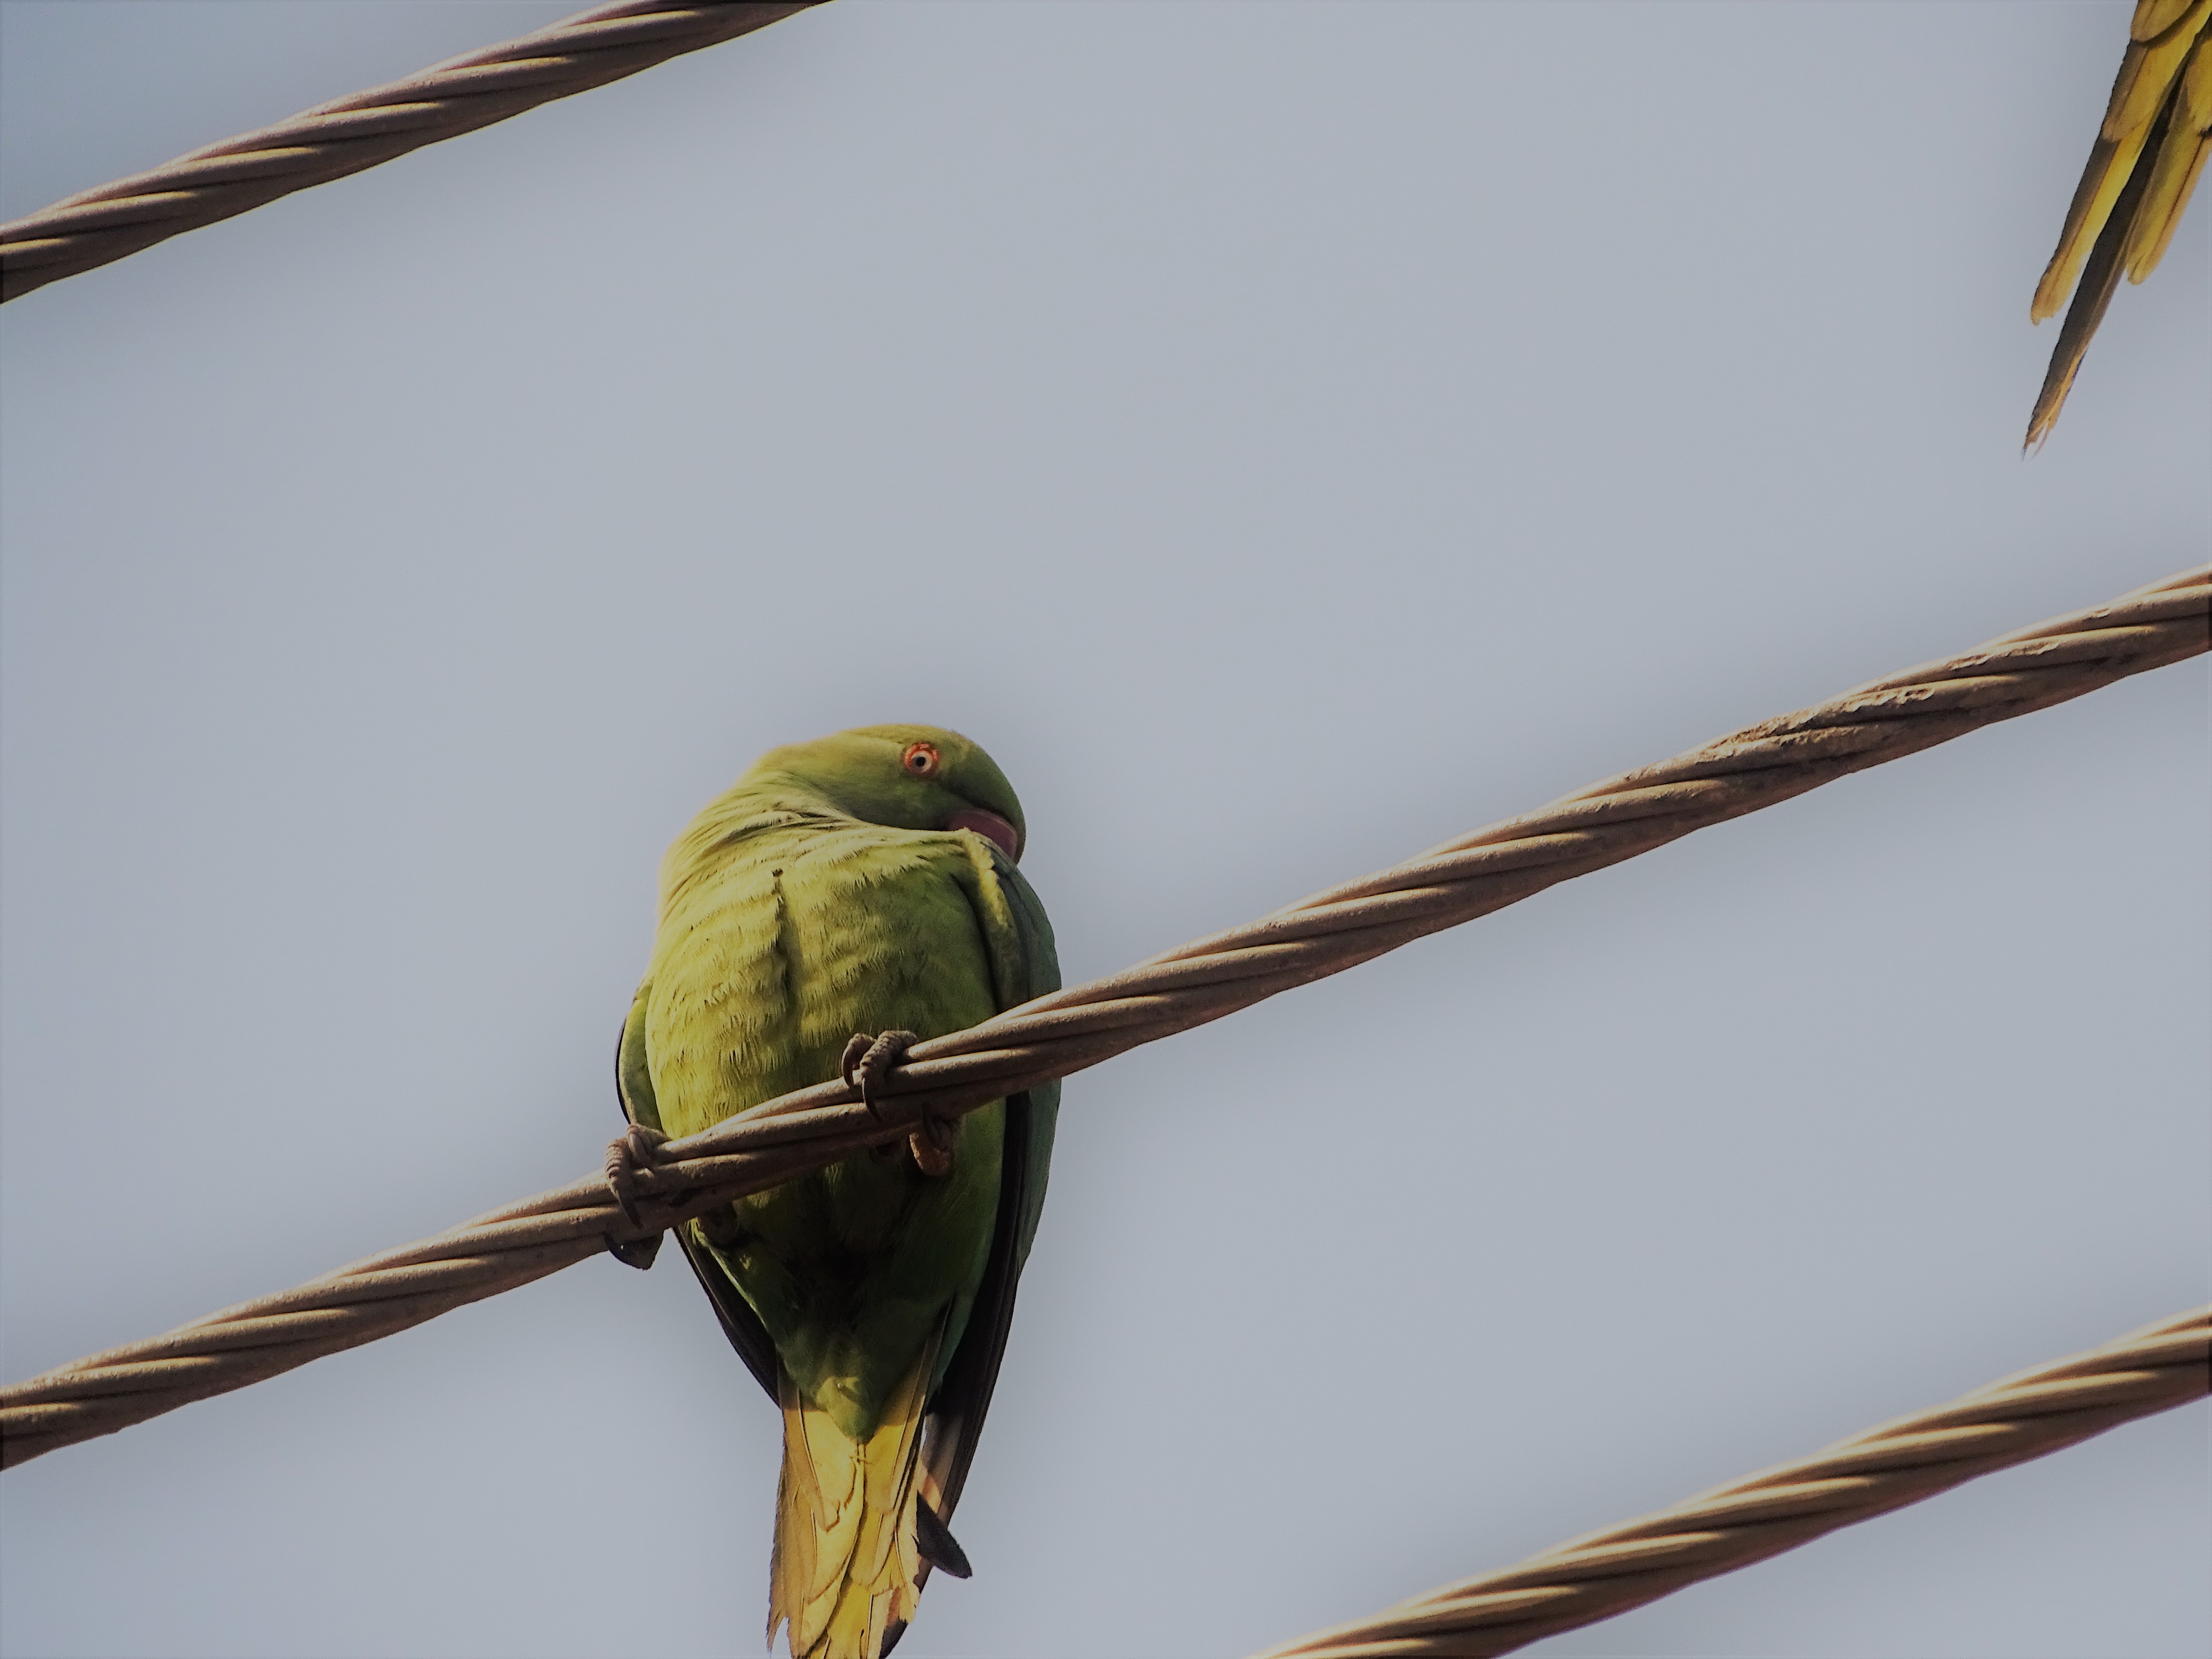
parrot, cables, scene, bird, fauna, common pet parakeet, beak, parakeet, feather, wing, perico, macaw